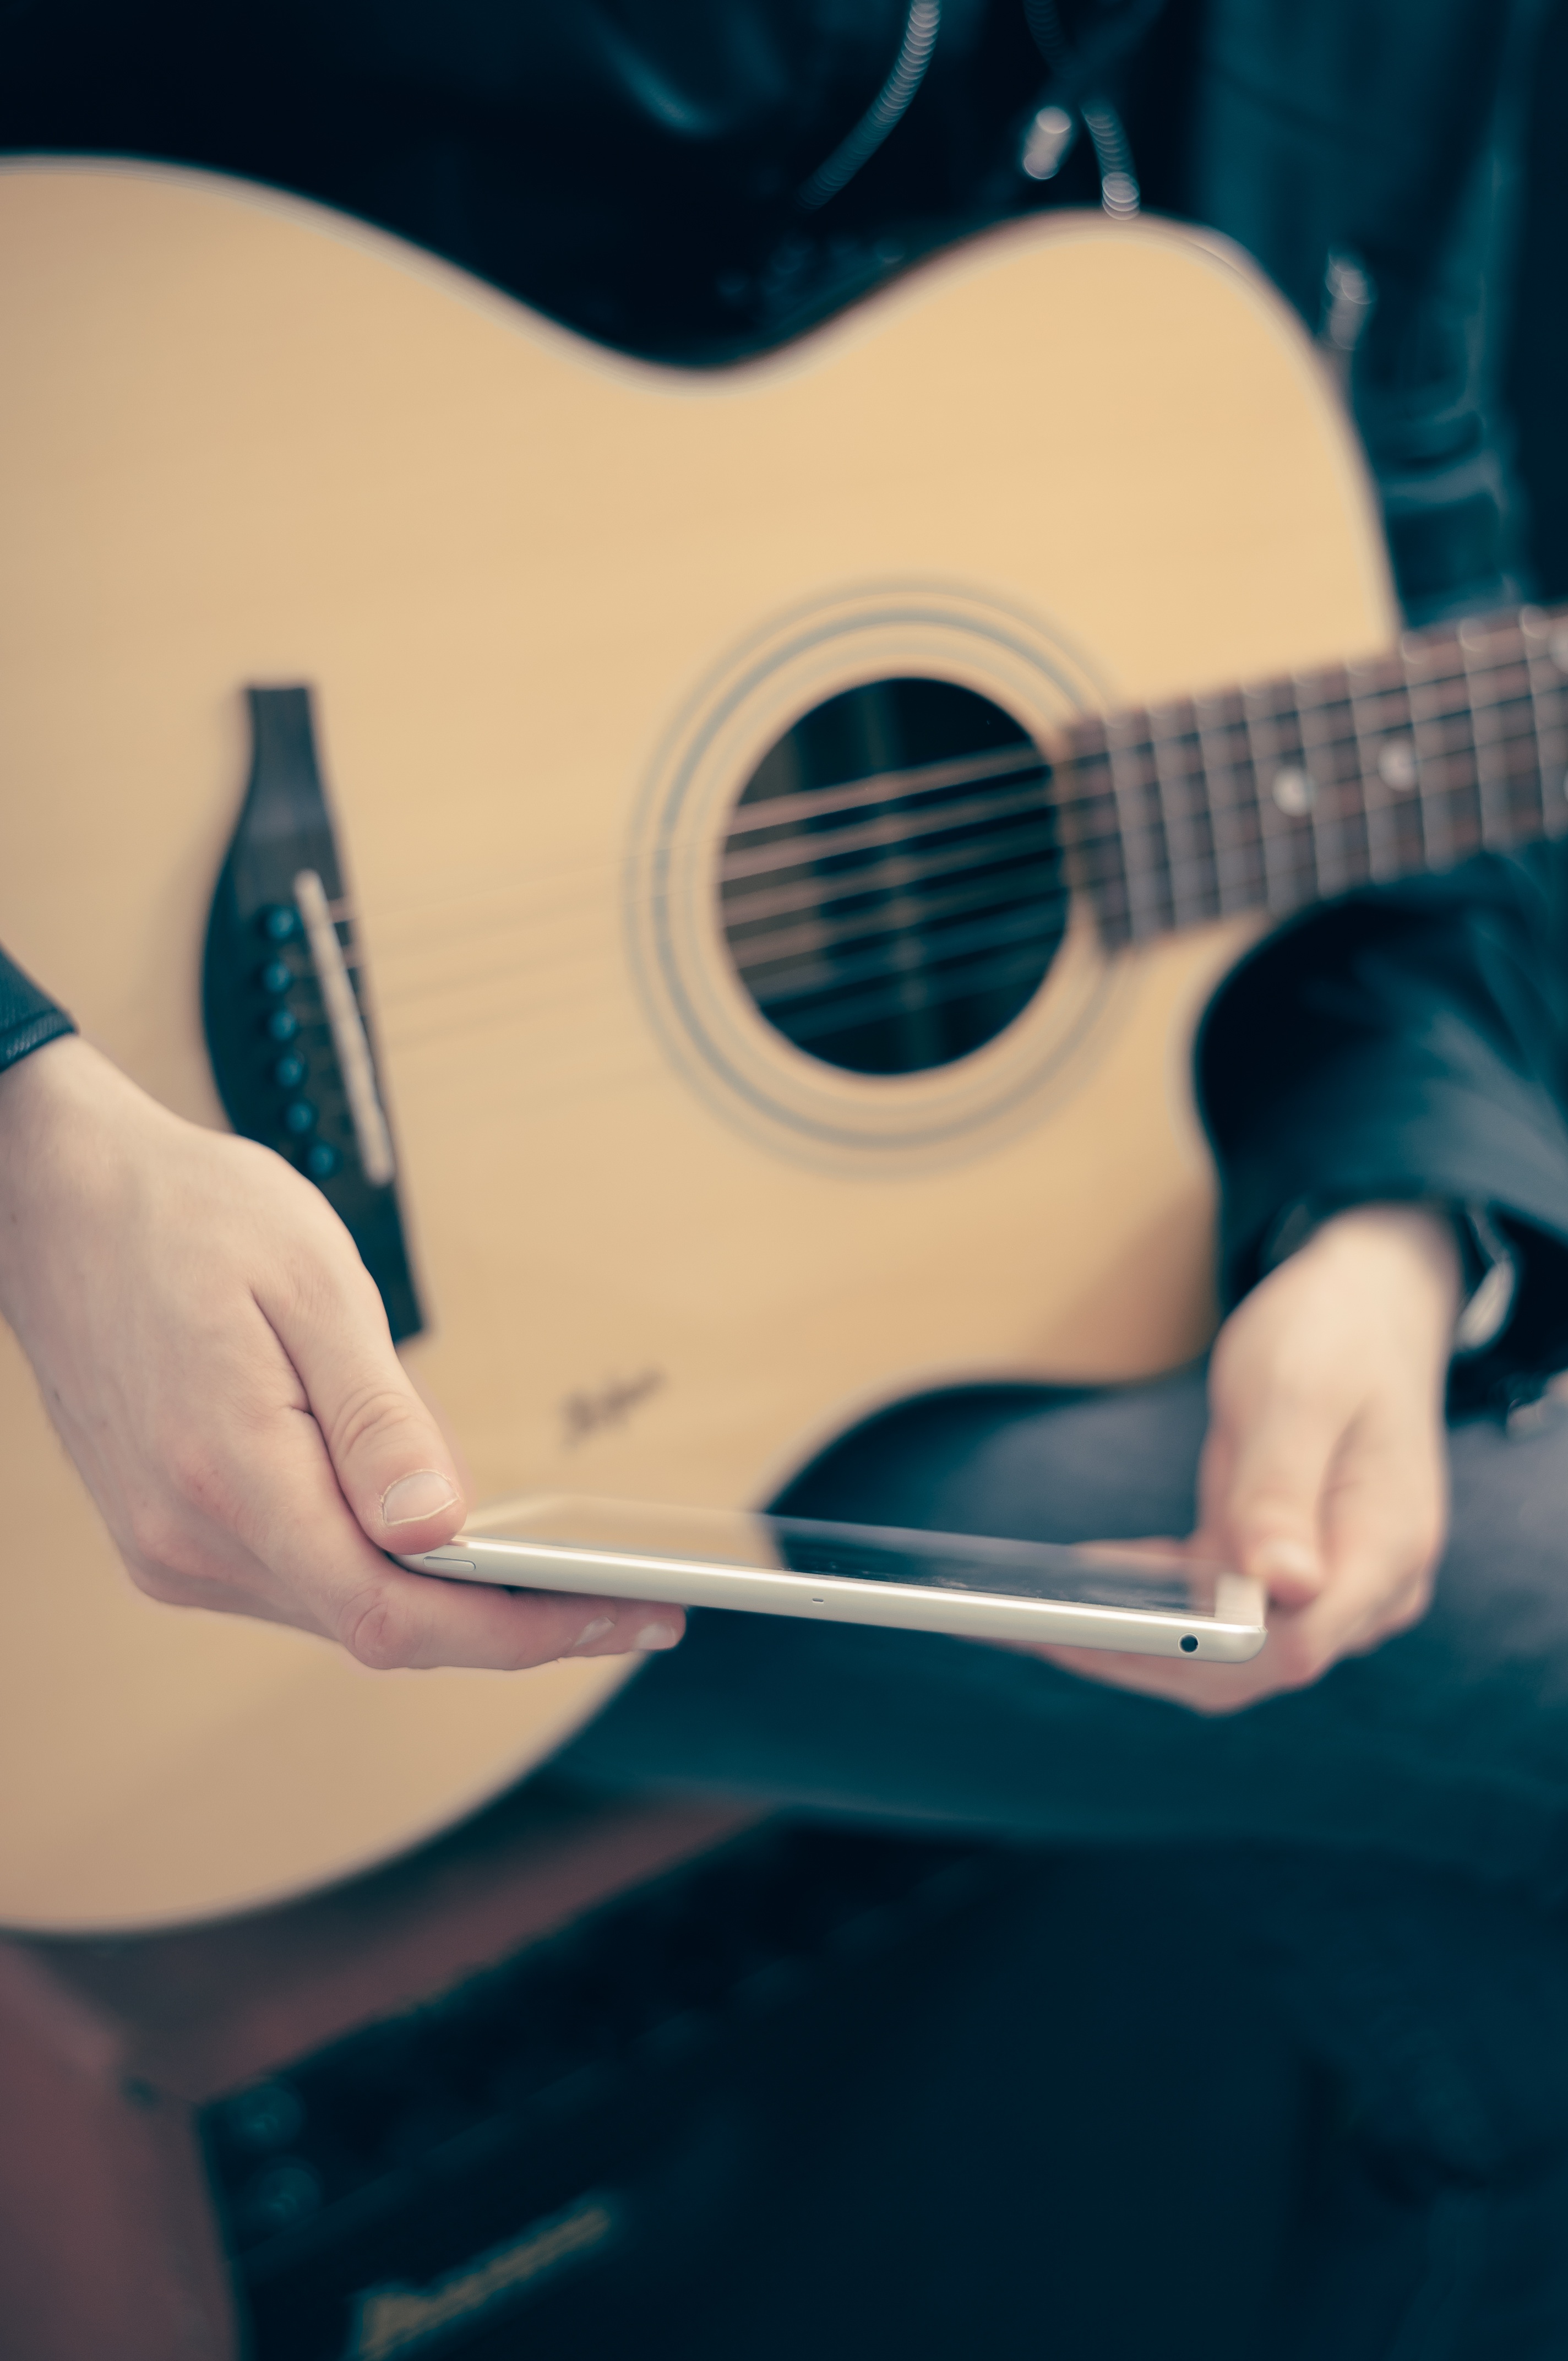
hand, person, music, white, guitar, acoustic guitar, green, color, instrument, studio, blue, musical instrument, guitarist, string instrument, plucked string instruments